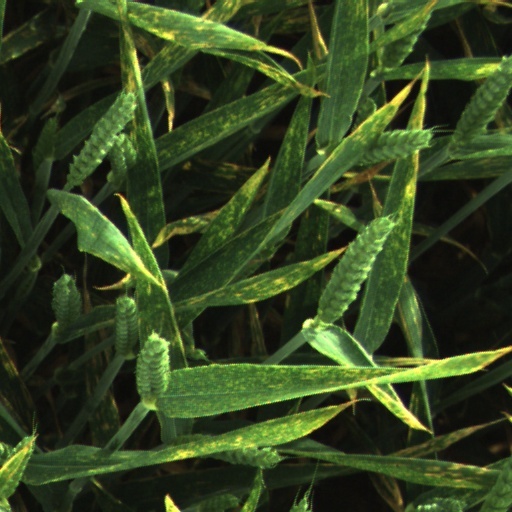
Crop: wheat